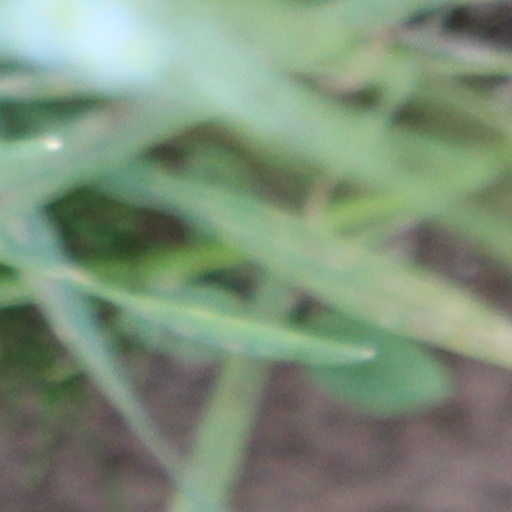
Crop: wheat